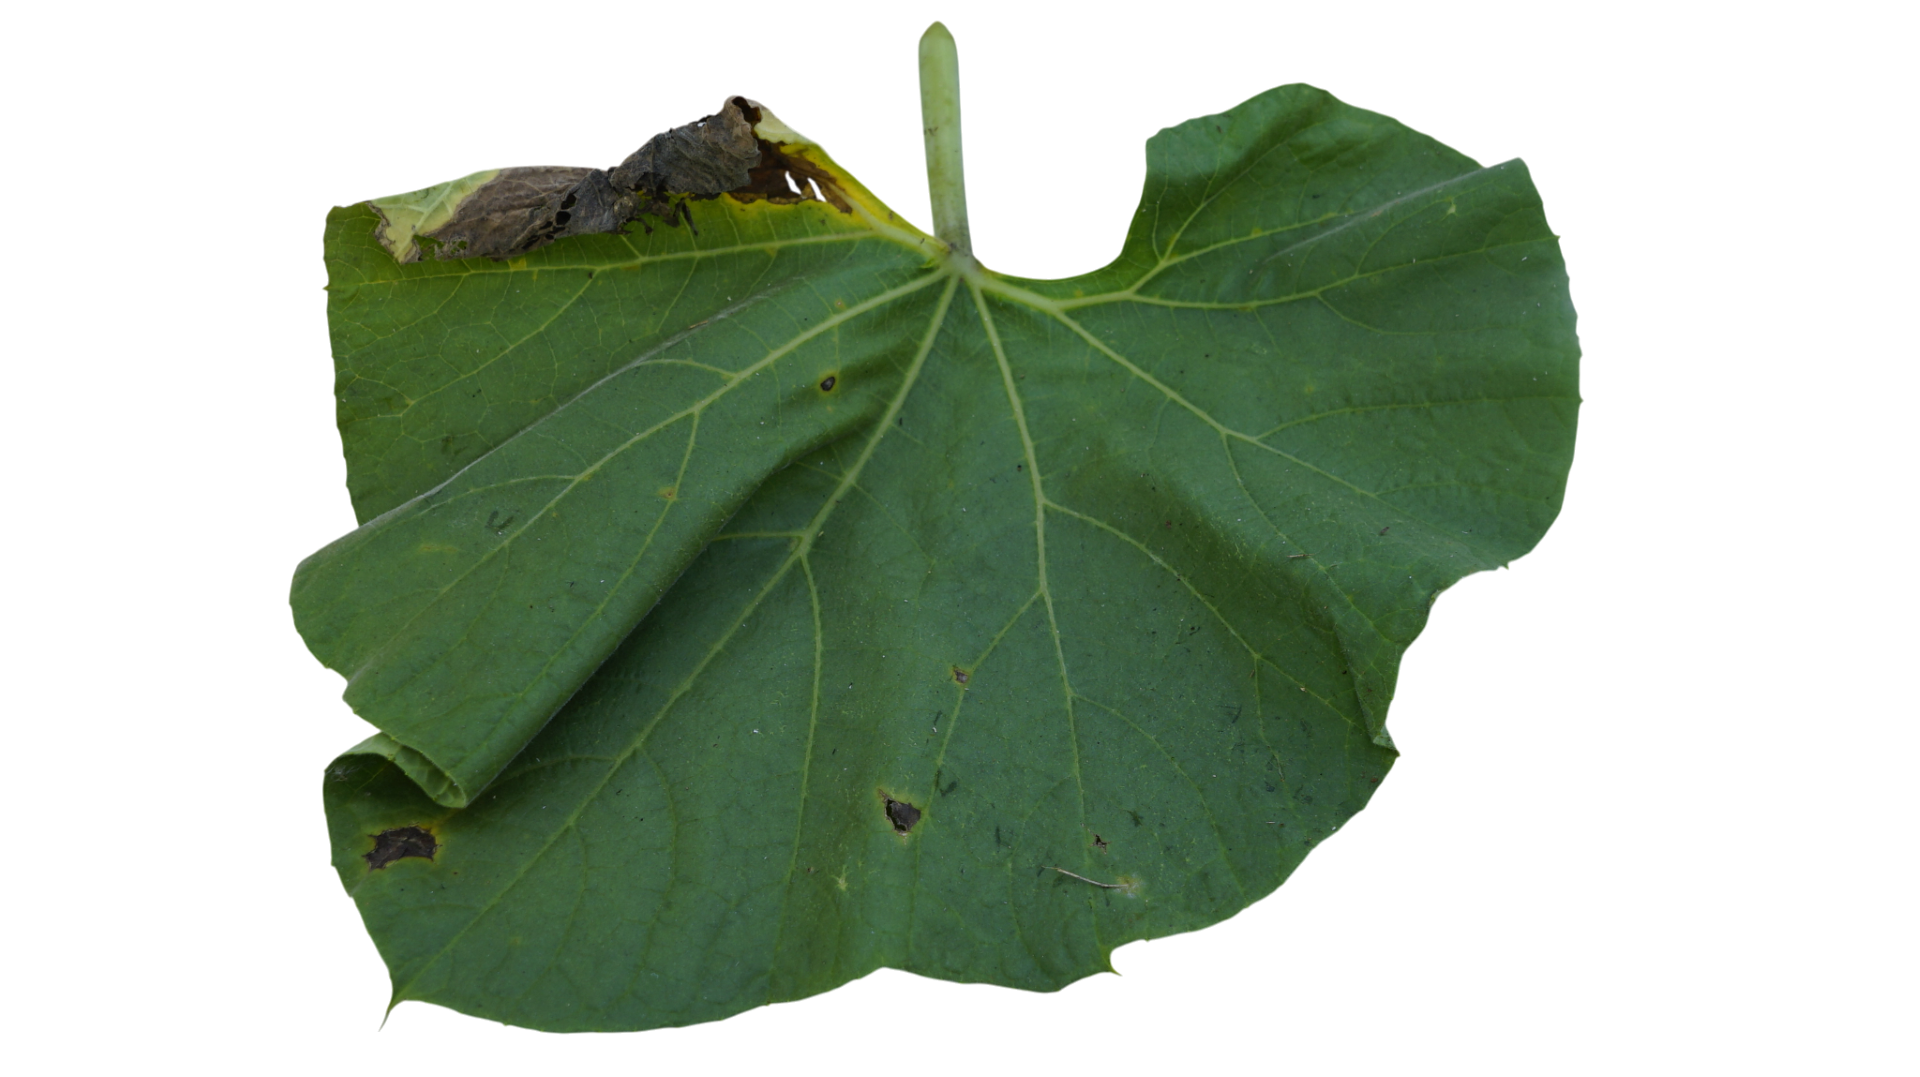
Crop: Bottle Gourd
Label: Downy_Mildew